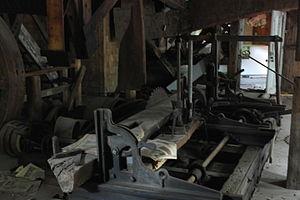
Le Moulin Gosselin (ex-moulin des arts Albert-Rousseau) de St-Étienne-de-Lauzon (Lévis). Vue de la machinerie à l'intérieur
Le moulin Gosselin est un moulin à eau construit en 1835 à Lévis au Québec. On le trouve à l’entrée du côté Est de l'ancienne municipalité, en bordure de la rivière Beaurivage, qui se jette dans la rivière Chaudière un peu en aval des chutes de la Chaudière. Il est aussi connu sous le nom de moulin des arts, à l'époque où il abritait un centre d'arts fondé par le peintre Albert Rousseau, à qui l'on doit une première restauration du moulin à partir de 1971.